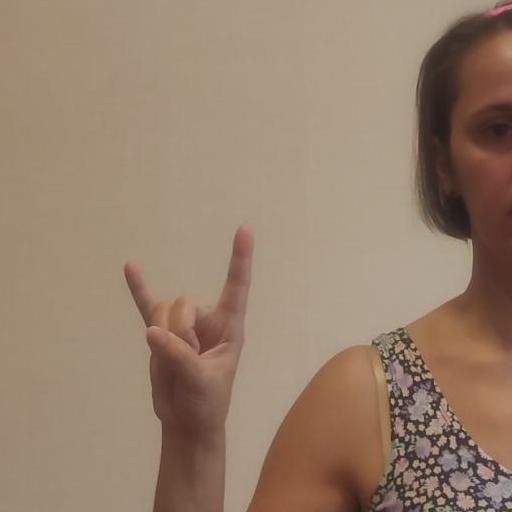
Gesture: rock